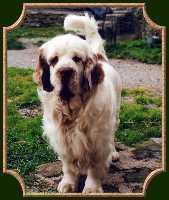
clumber